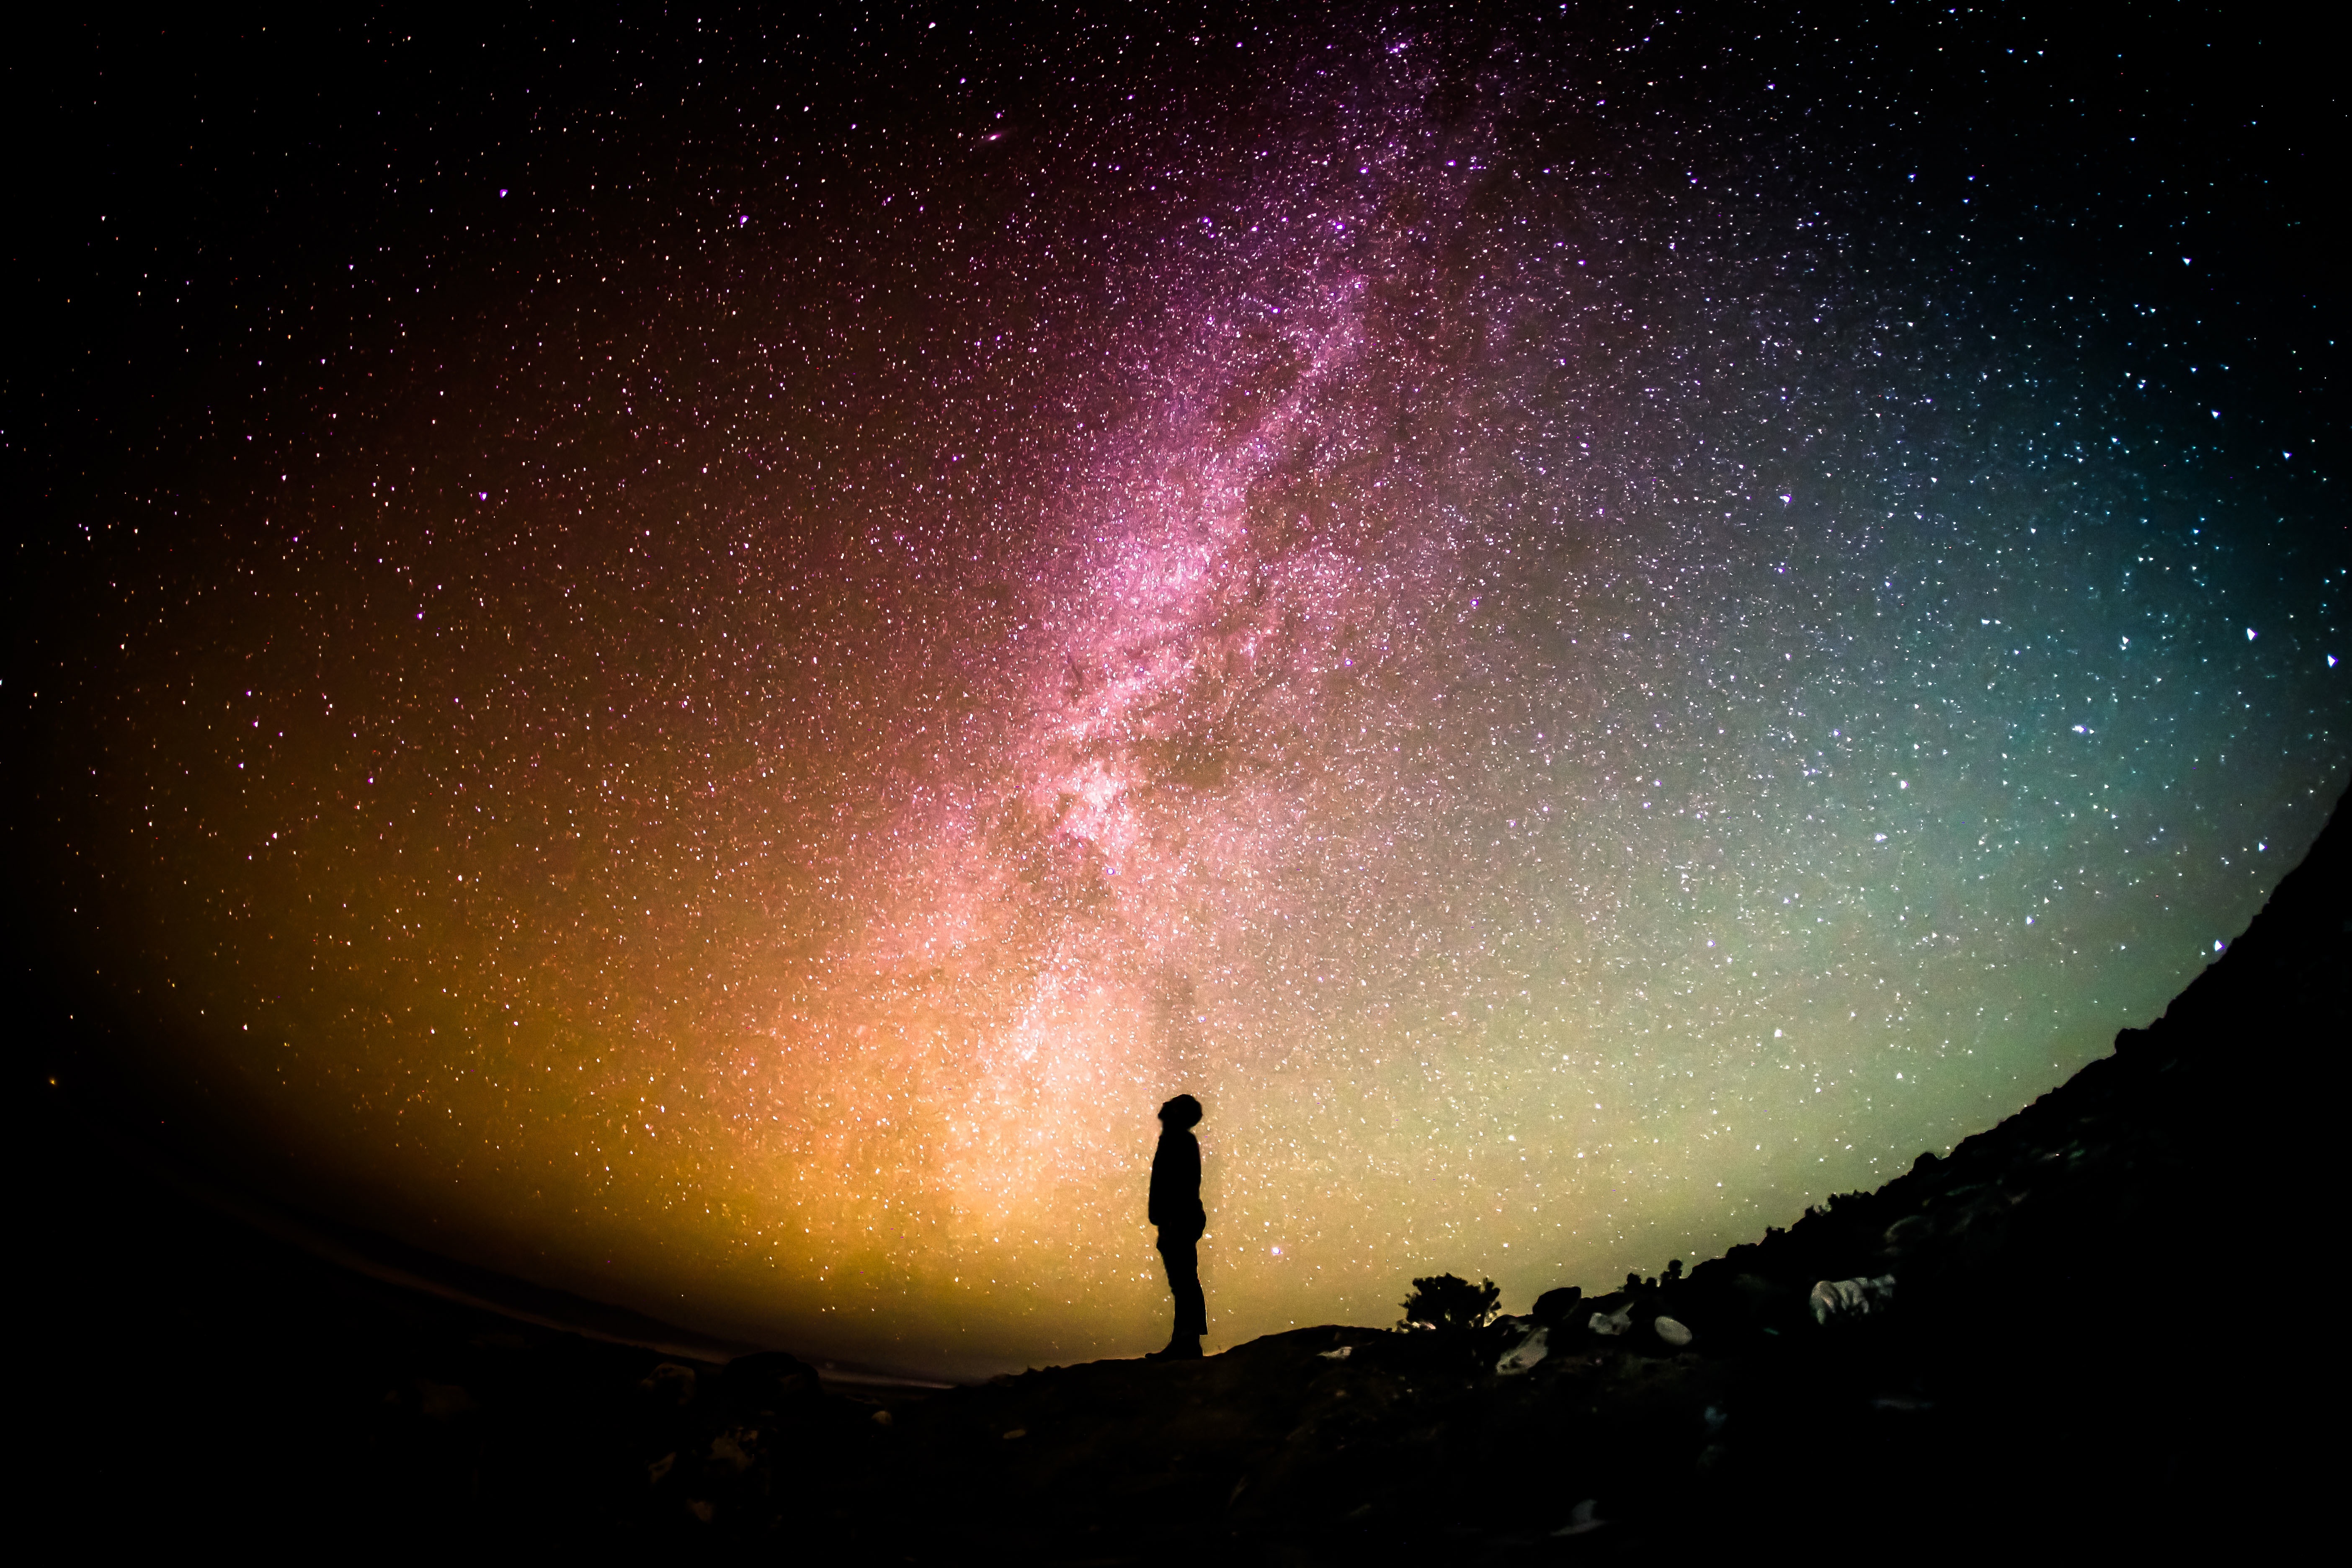
silhouette, person, sky, night, milky way, cosmos, atmosphere, looking, dark, shine, constellation, space, galaxy, night sky, outer space, starry, science, colors, astronomy, stars, universe, sparkling, astrophotography, astronomical object, spiral galaxy